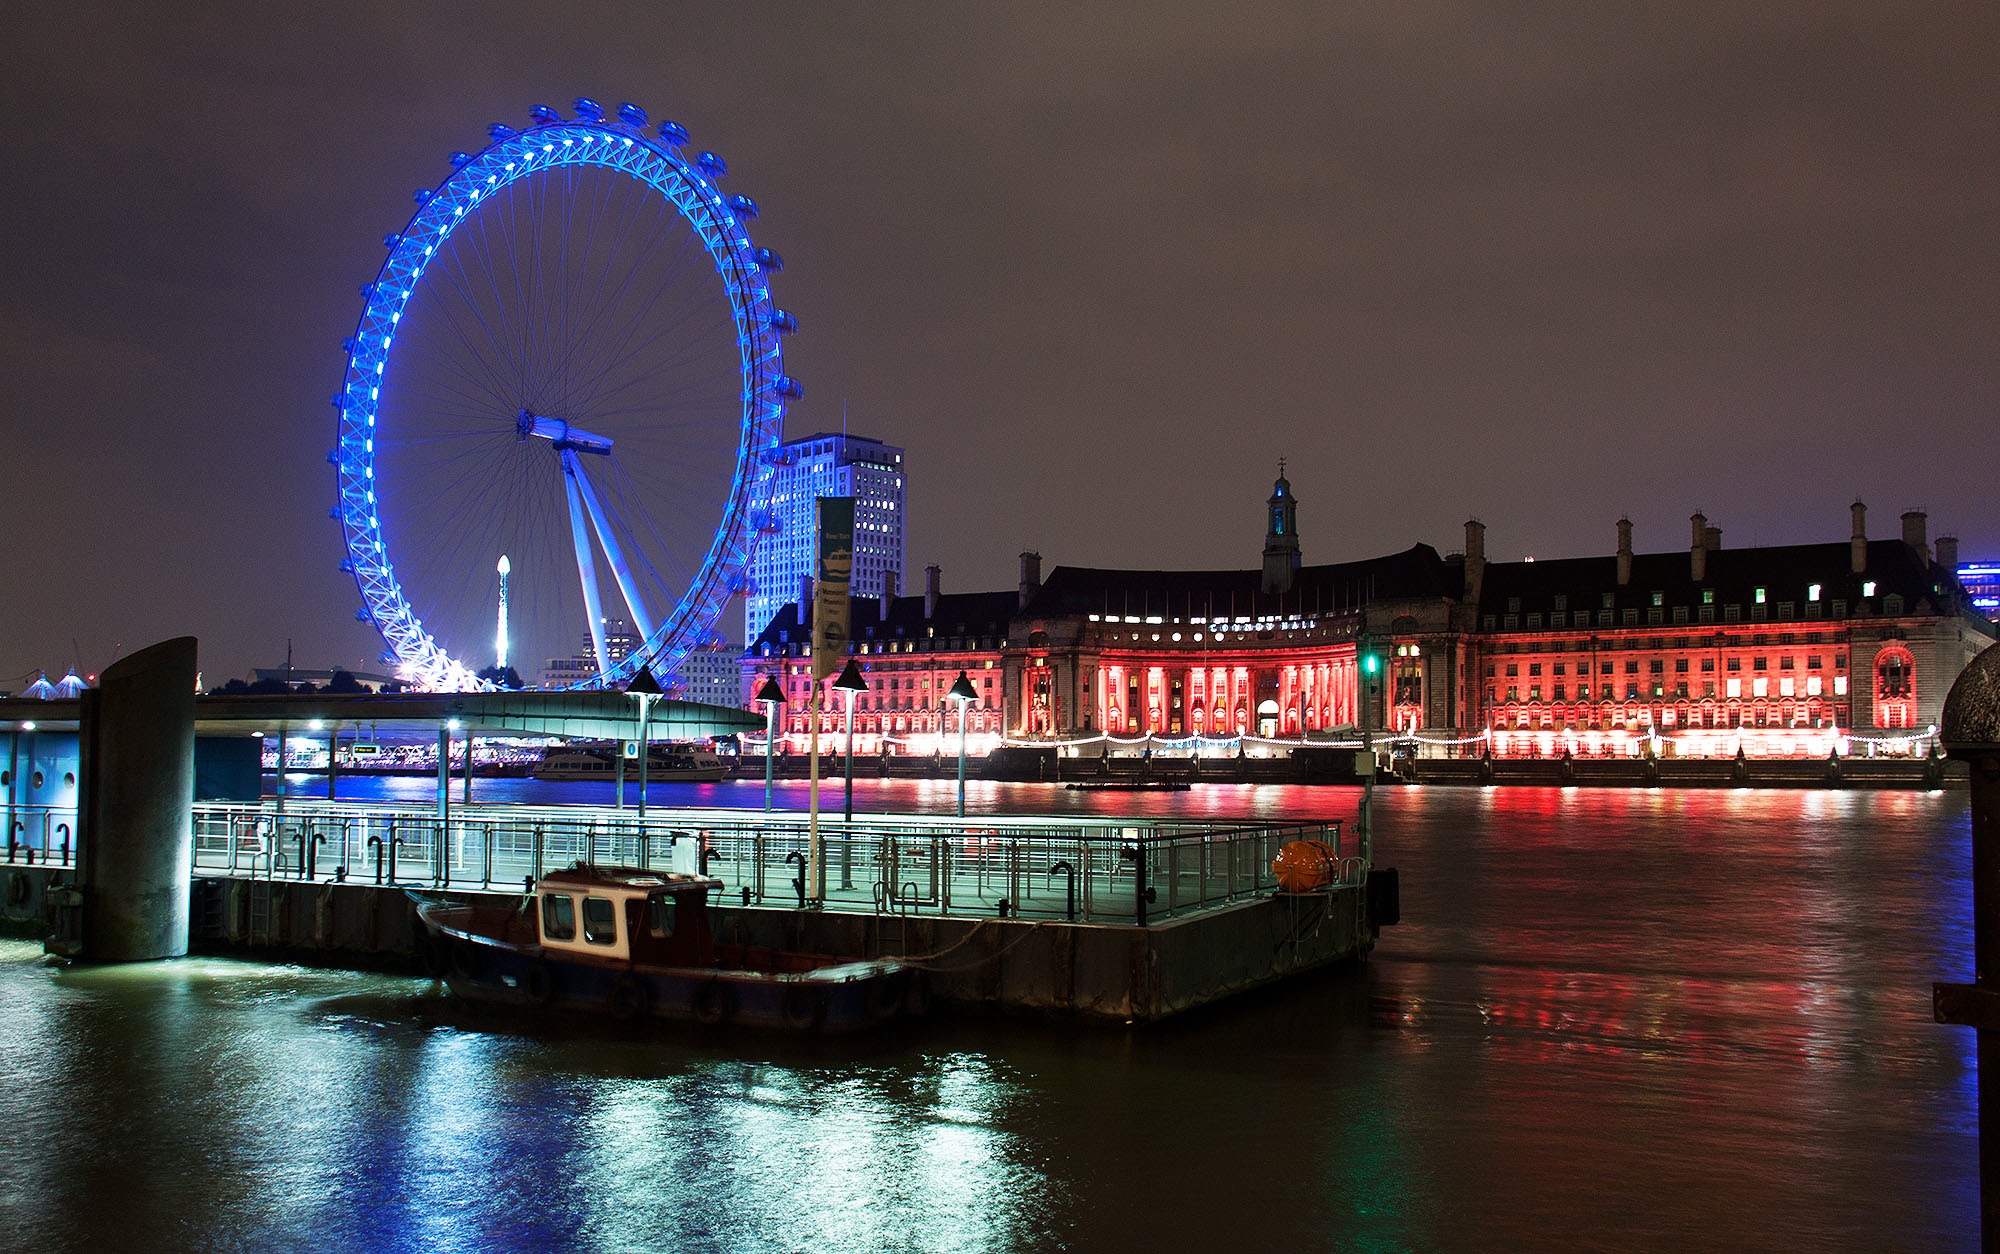
light, bridge, skyline, night, city, cityscape, dusk, evening, reflection, ferris wheel, amusement park, landmark, tourist attraction